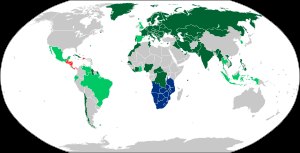
Wienerkonventionen om færdselstavler og -signaler
Lande der har tiltrådt og ratificeret konventionen er markeret med mørkegrønt. Lander, der har underskrevet konventionen, men ikke ratificeret, er markeret med lysegrønt.
Wienerkonventionen om færdselstavler og -signaler, Convention on Road Signs and Signals, er udgivet af UNECE, FNs økonomiske kommission for Europa, i Wien den 8. november 1968. Konventionen, der trådte i kraft 21. maj 1977, efterfulgte Geneveprotokollen om færdselstavler og -signaler fra 19. september 1949.